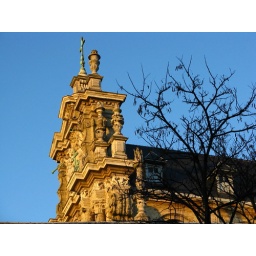
blue sky in the sun